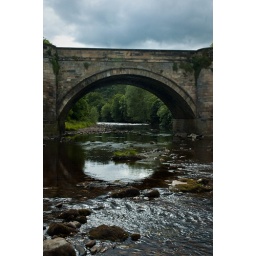
Arch of bridge over river Swale